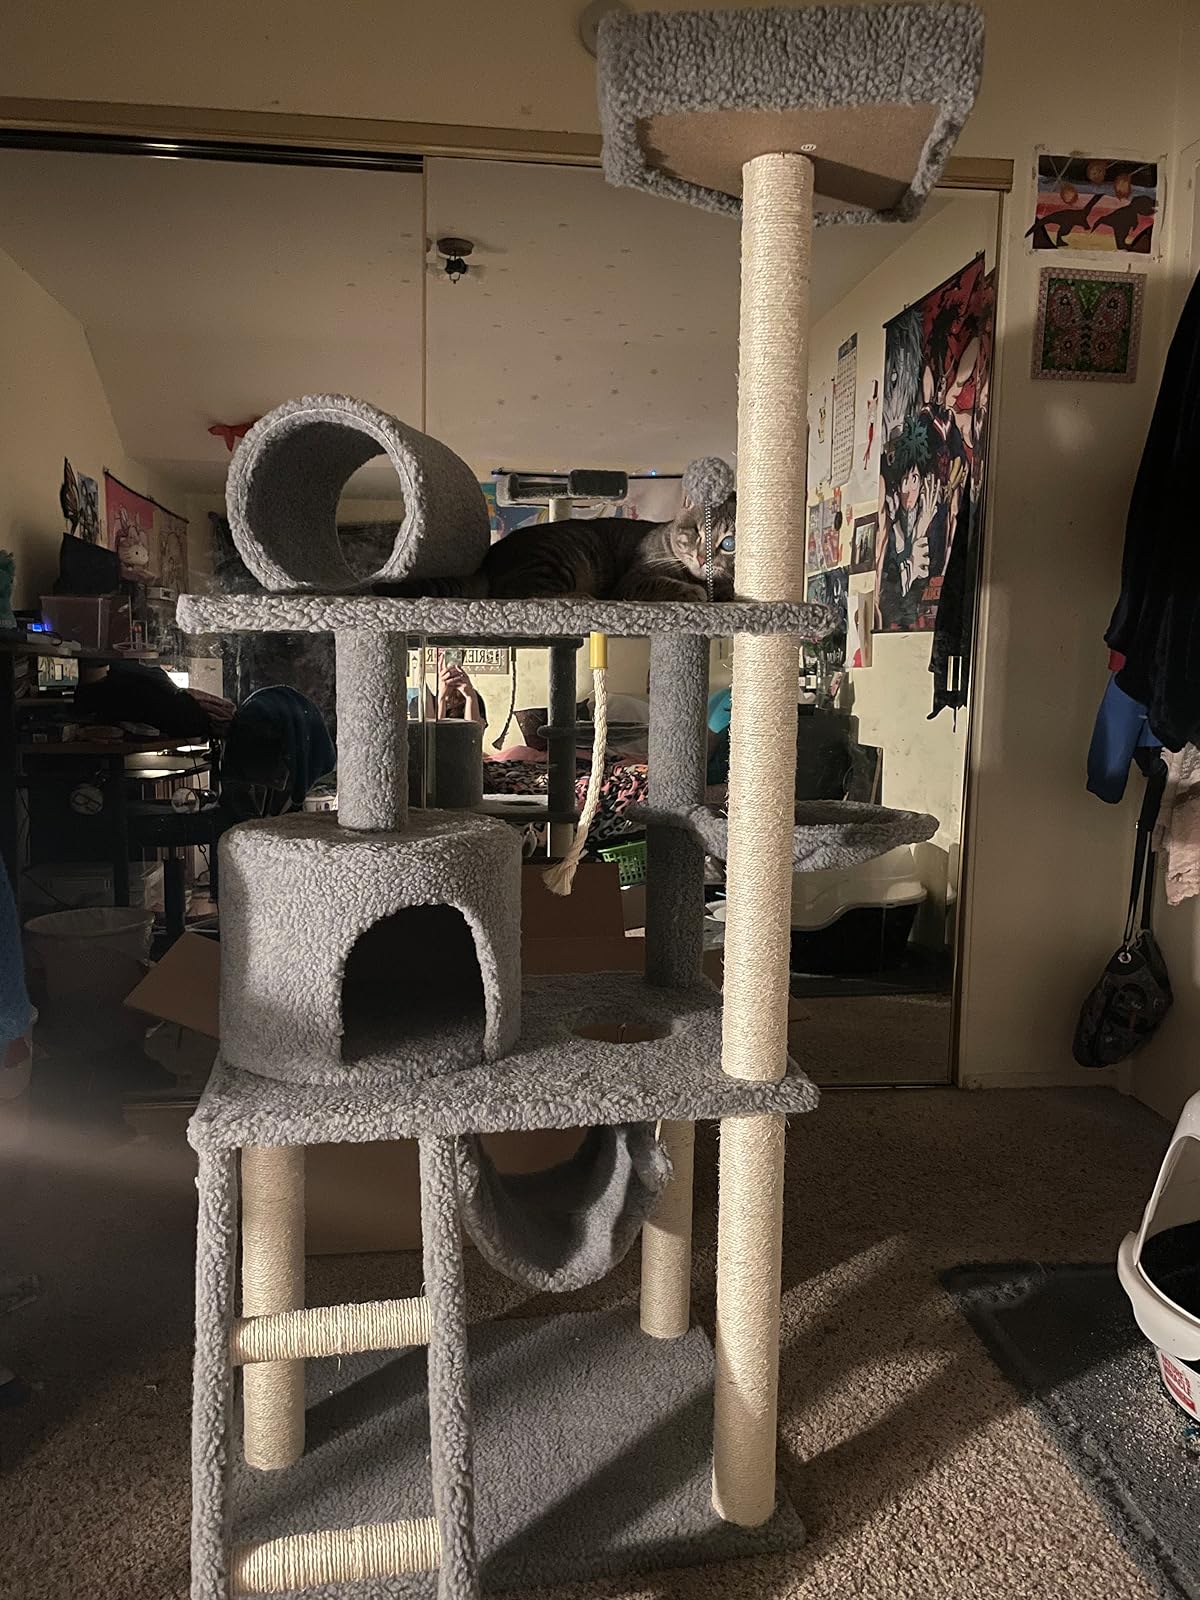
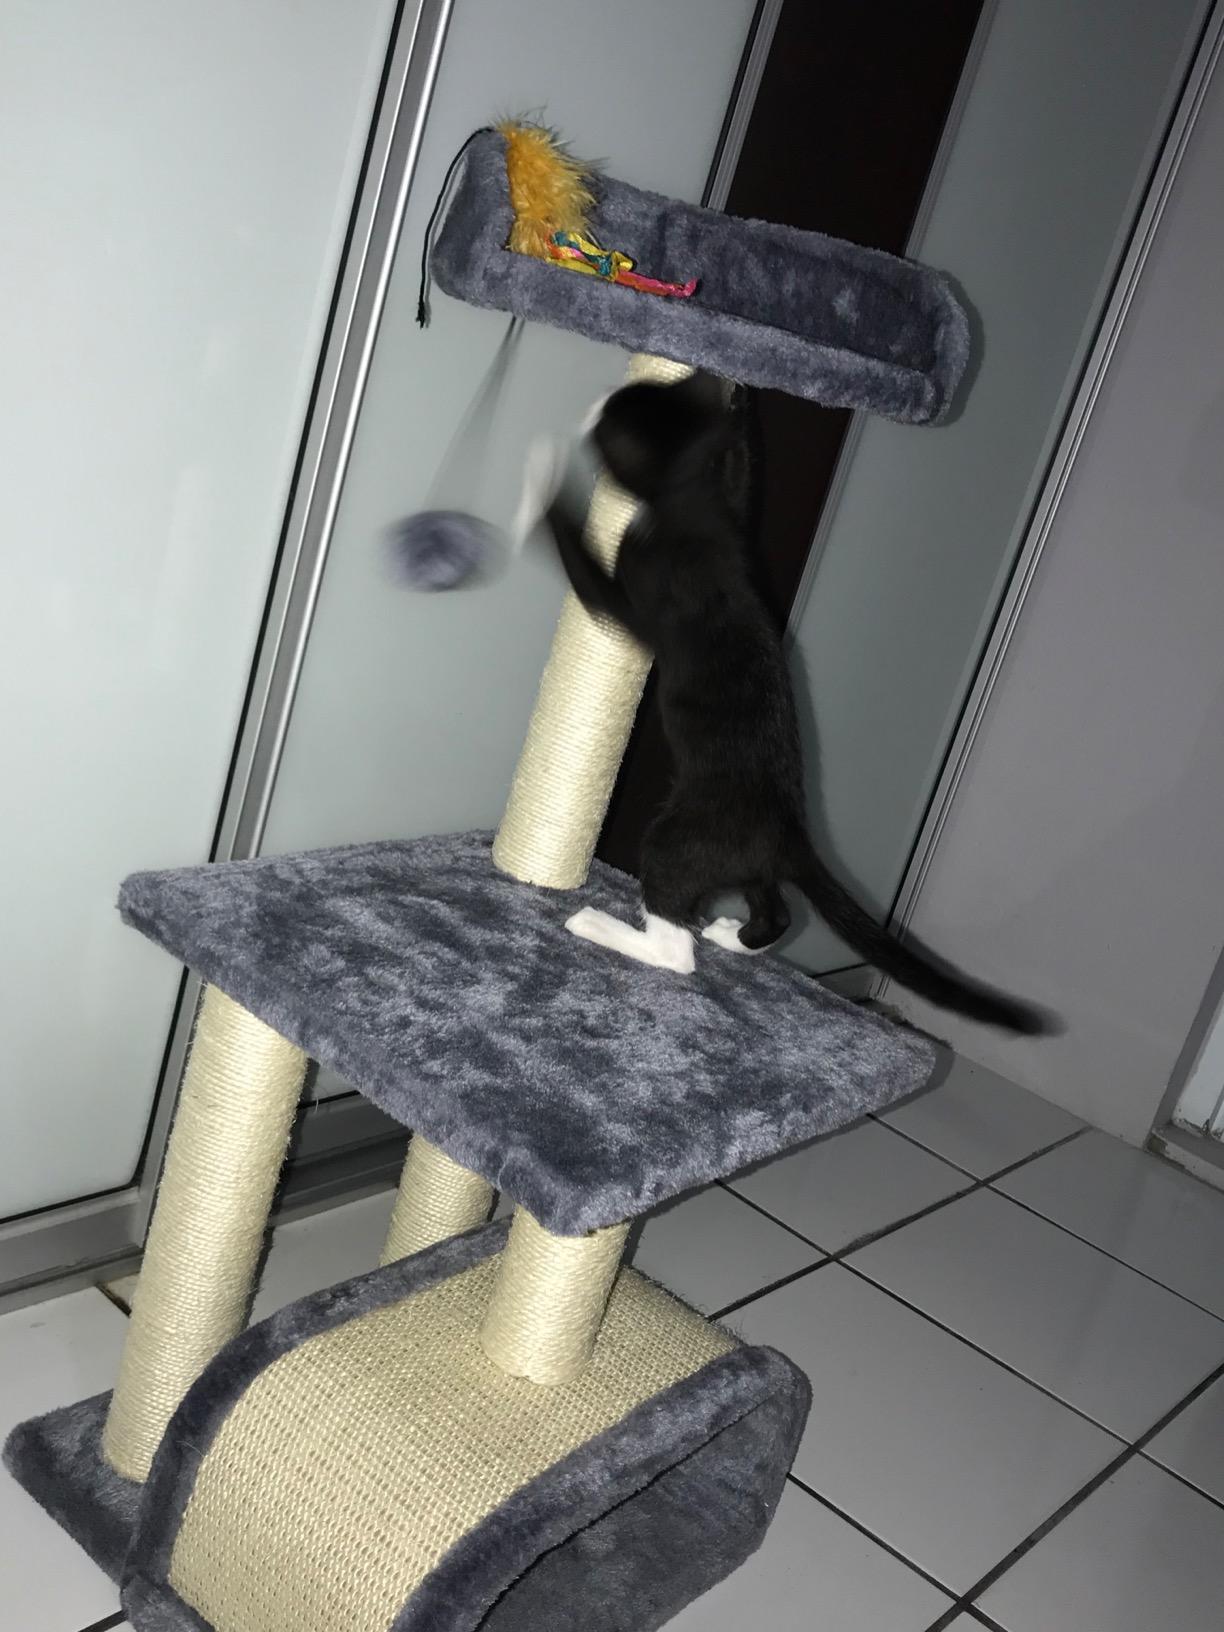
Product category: items_cat tree
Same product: no